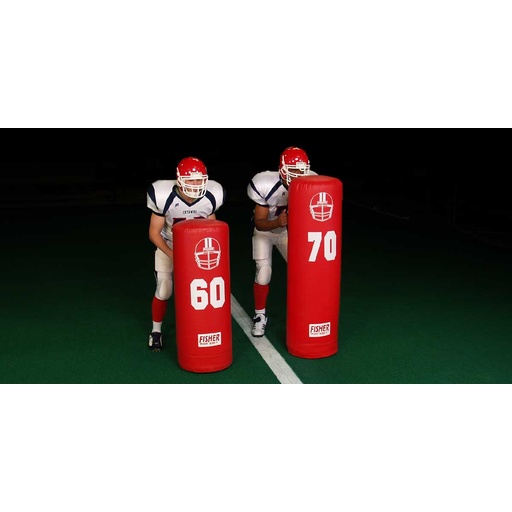
HW - Heavyweight Dummy
NOTE: Shipping will be billed after the purchase. Please allow 7-10 business days for the items to be shipped. Product Details Manufactured with high grade foams in combination Strong, firm, and resiliant Stands up to rigorous practices Front Pad: 12" x 14" x 4" Description Manufactured with high grade foams in combination. Strong, firm and resilient. Stands up to rigorous practices.
Brand: SportsHeavenClub
Category: Sporting Goods > Athletics > American Football > American Football Training Equipment > American Football Dummies & Sleds > American Football Dummies